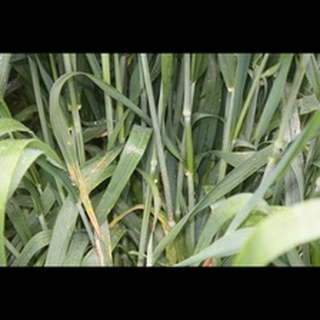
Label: wheat_black_rust